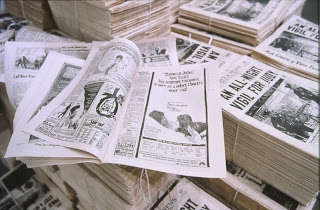
Waste category: paper